Phaustin Baha Sulle

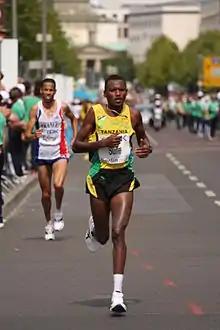
Phaustin Baha Sulle, Berlin 2009

Phaustin Baha Sulle (born 30 May 1982 in Arusha) is a Tanzanian long-distance runner who specializes in the half marathon and marathon. He won the silver medal at the 2000 World Half Marathon Championships. In 1999 he won the Paris Half Marathon and set a course record at the Marseille-Cassis Classique Internationale.